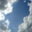
Label: cloud